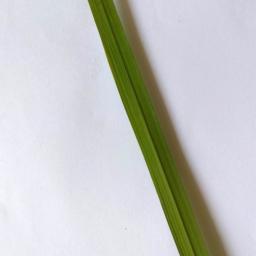
Label: Rice___Healthy